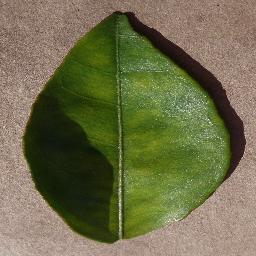
Label: Orange___Haunglongbing_(Citrus_greening)